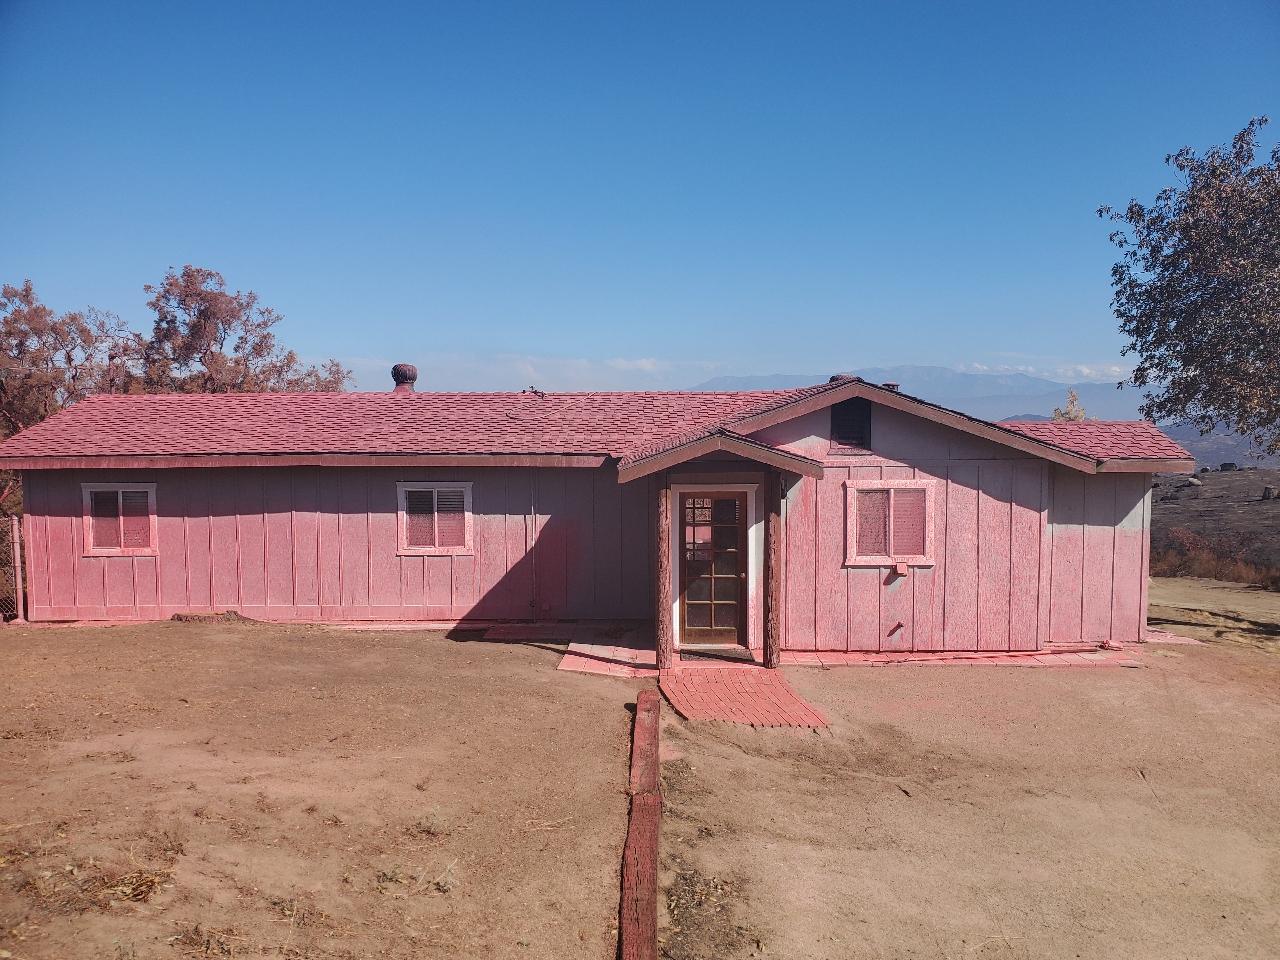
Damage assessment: no_damage